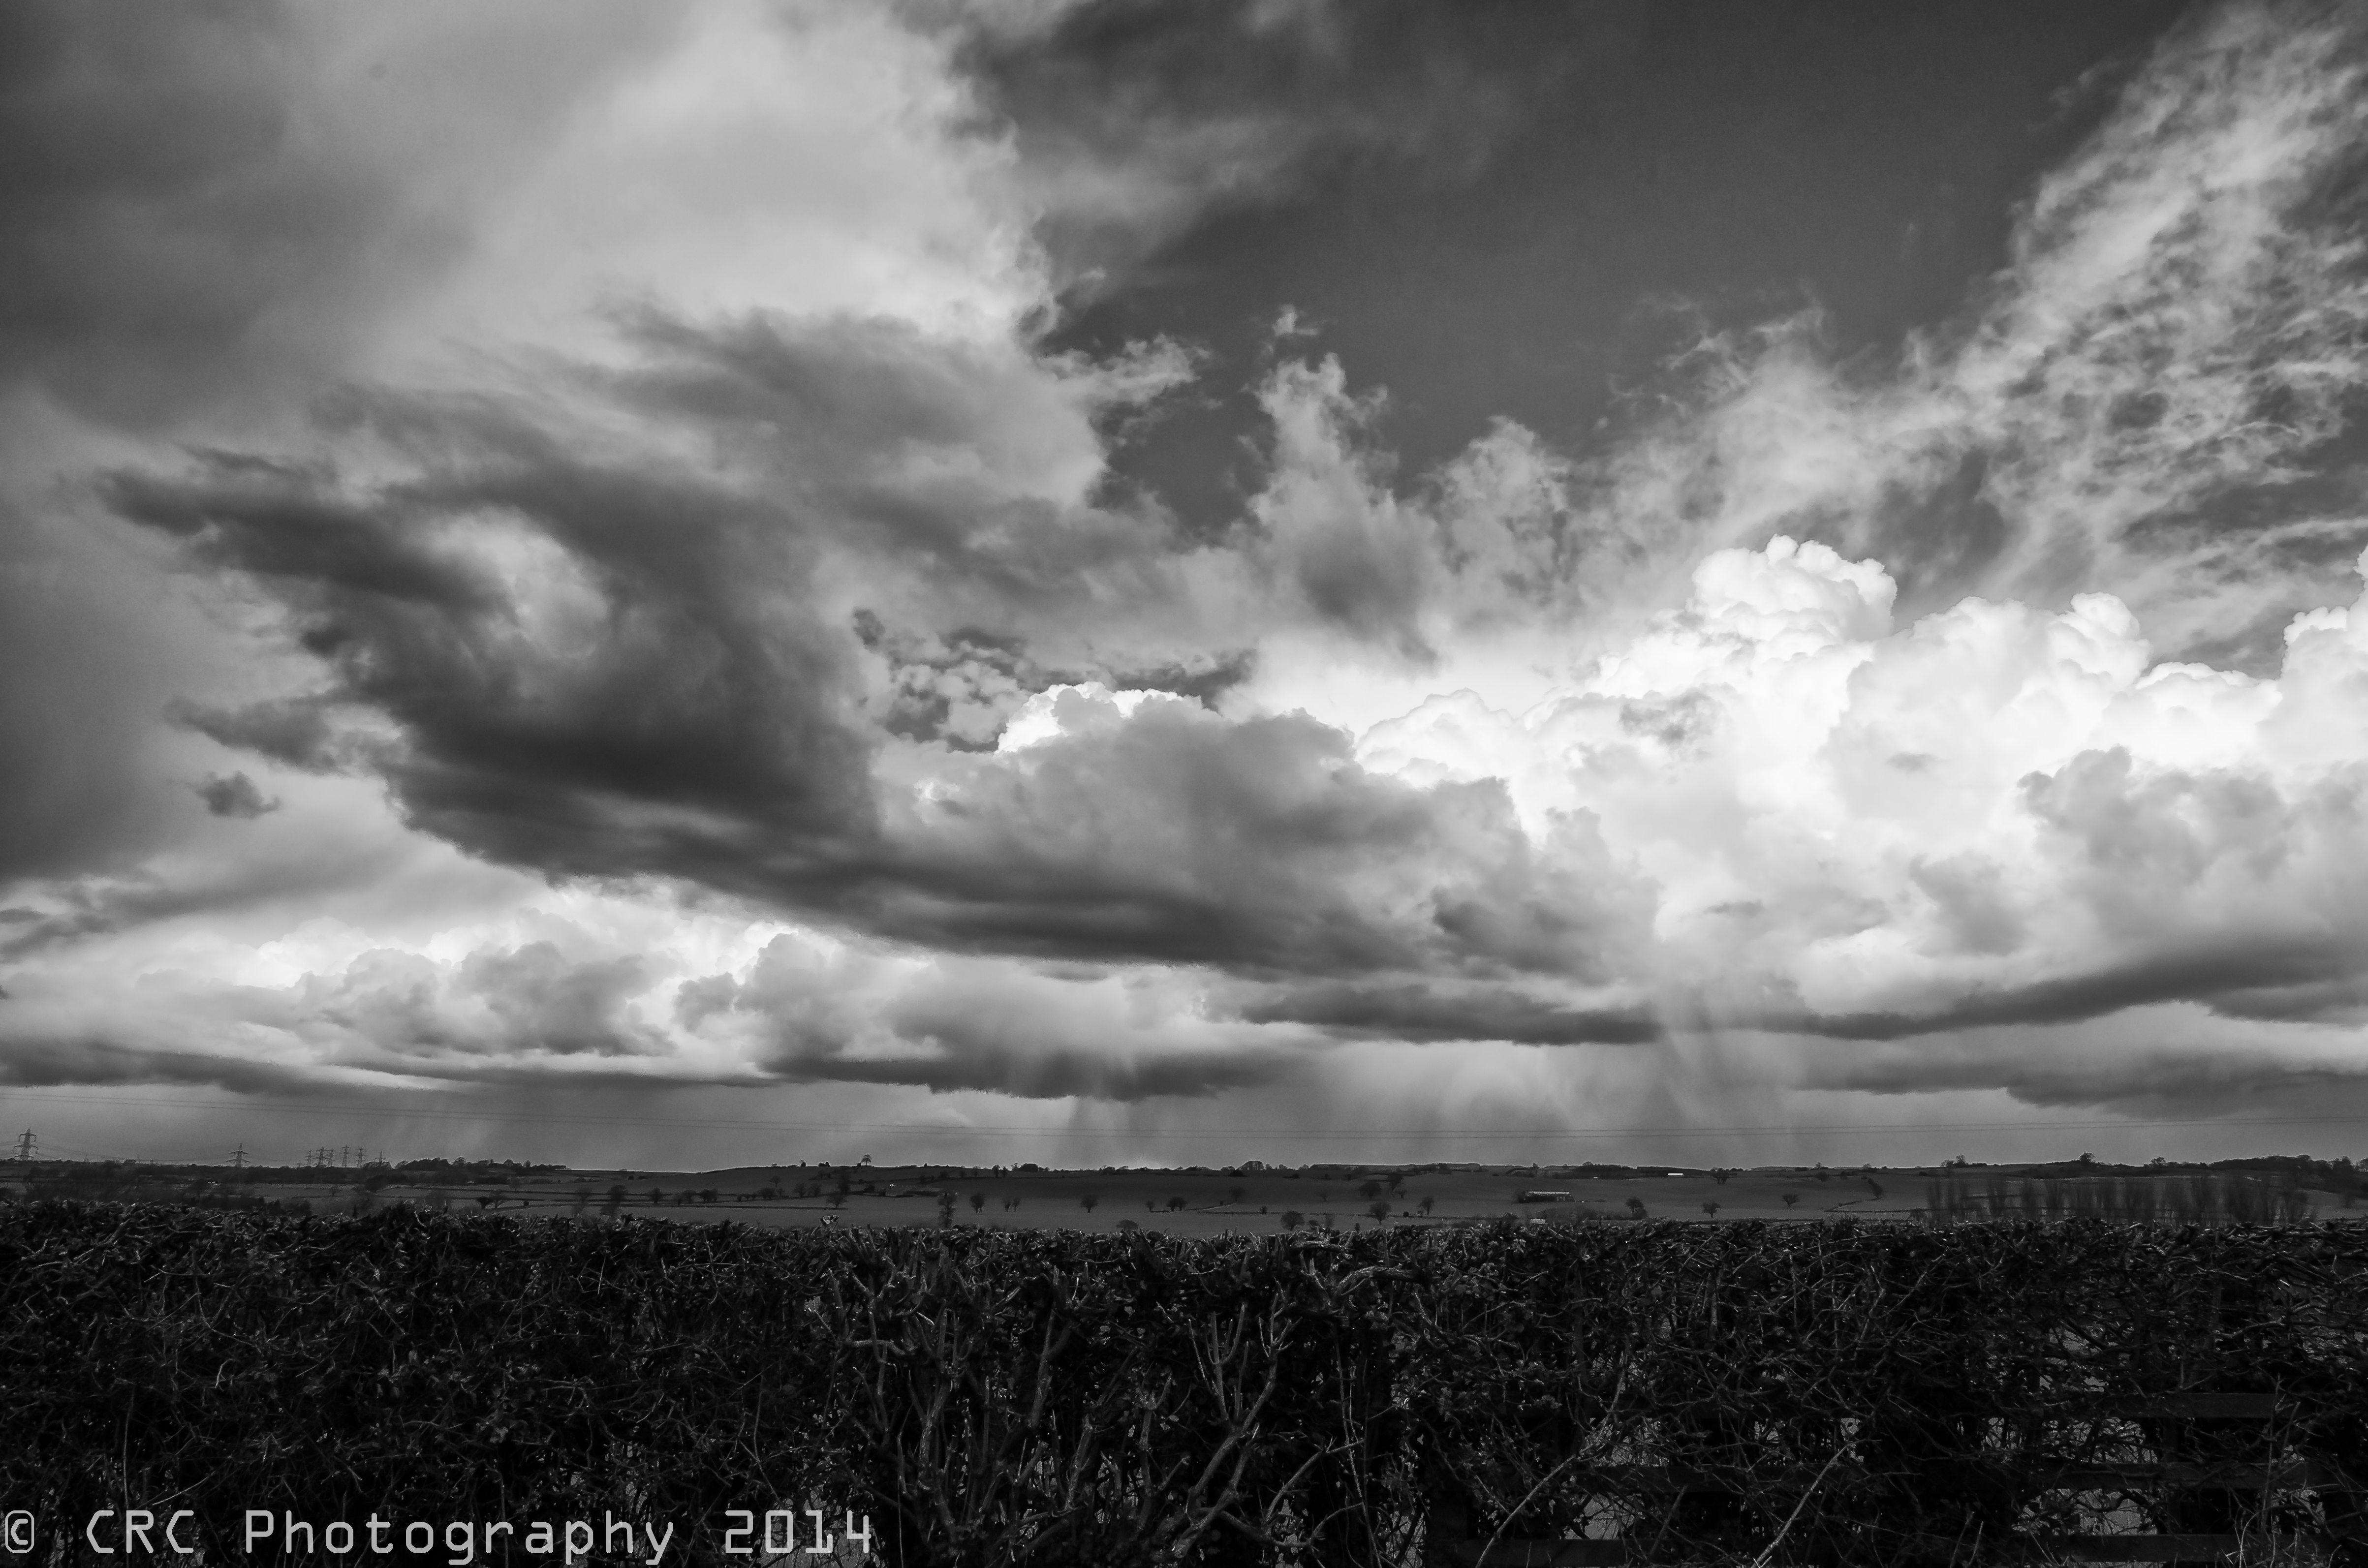
horizon, cloud, black and white, sky, photography, atmosphere, weather, storm, cumulus, darkness, monochrome, blackandwhite, mono, clouds, meteorological phenomenon, monochrome photography